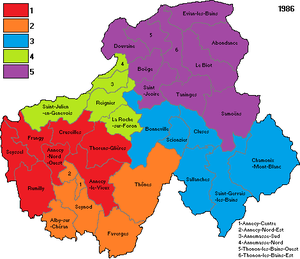
Circonscriptions de la Haute-Savoie en 1986
Les élections législatives françaises de 2012 se sont déroulées les 10 et 17 juin 2012. Dans le département de la Haute-Savoie, six députés ont été élus dans le cadre de six circonscriptions, soit une de plus que lors des législatures précédentes, en raison du redécoupage électoral.